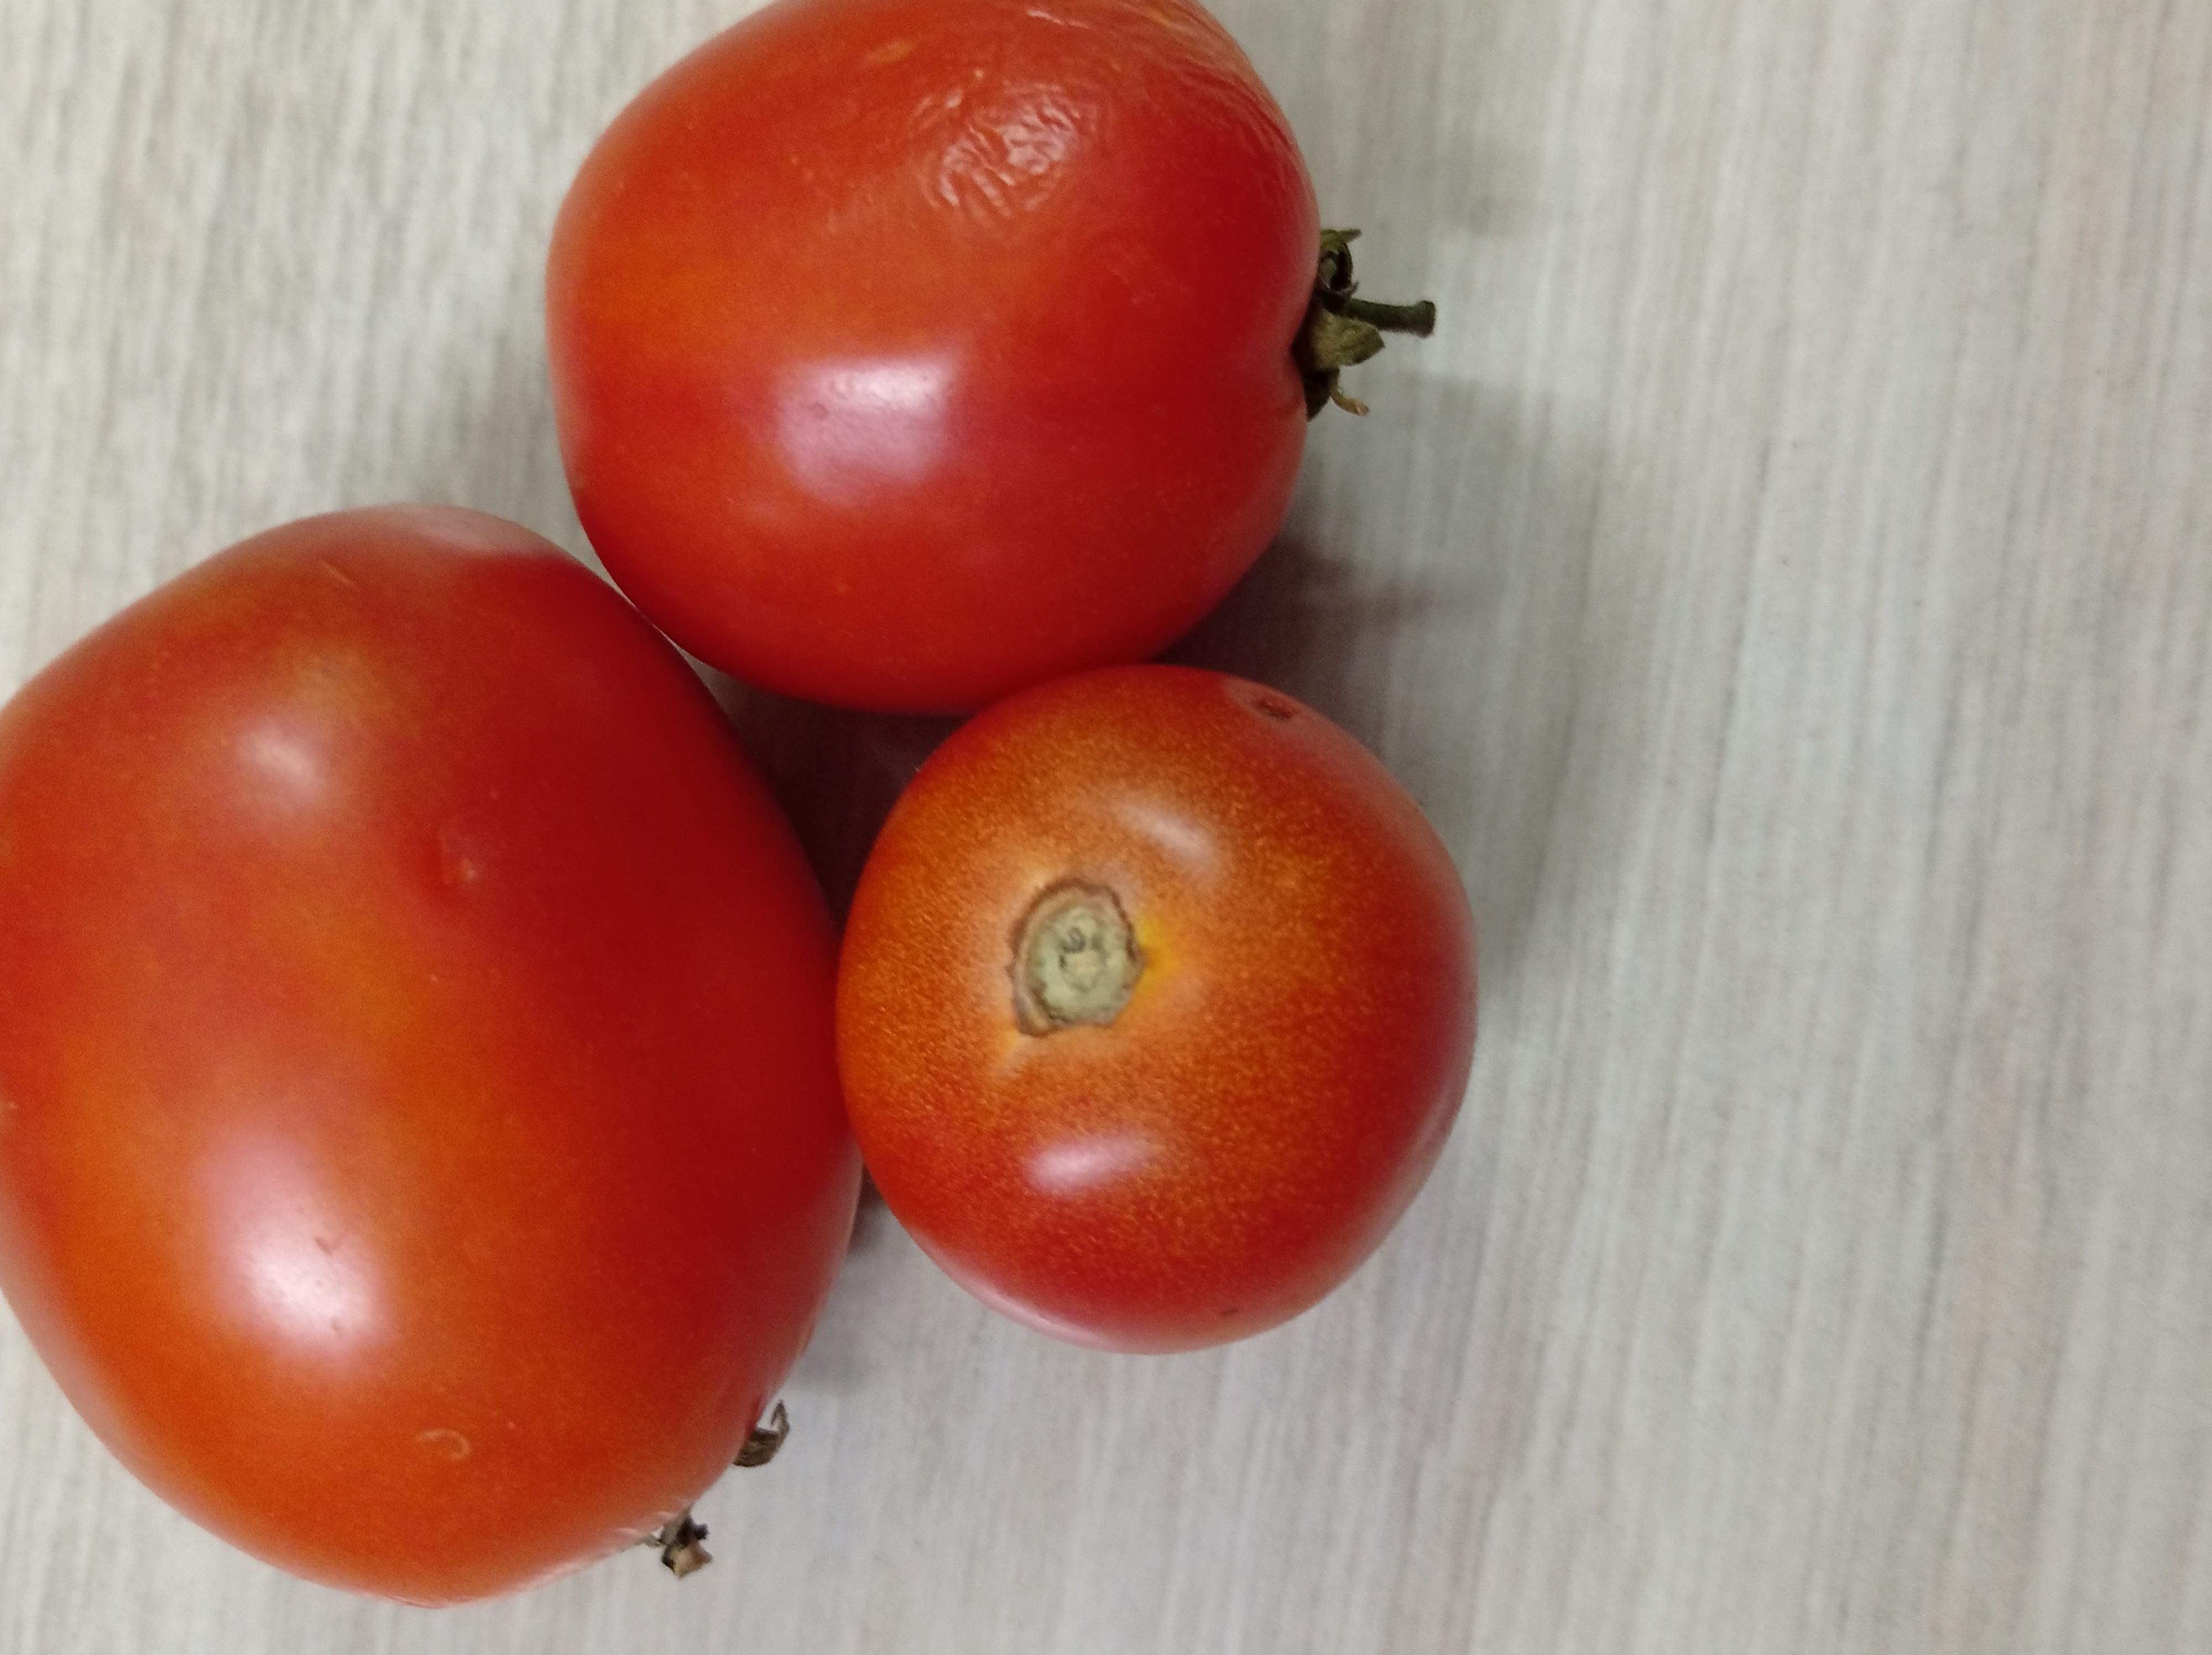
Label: Fresh